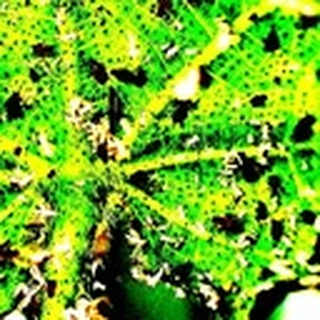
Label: cotton_aphids